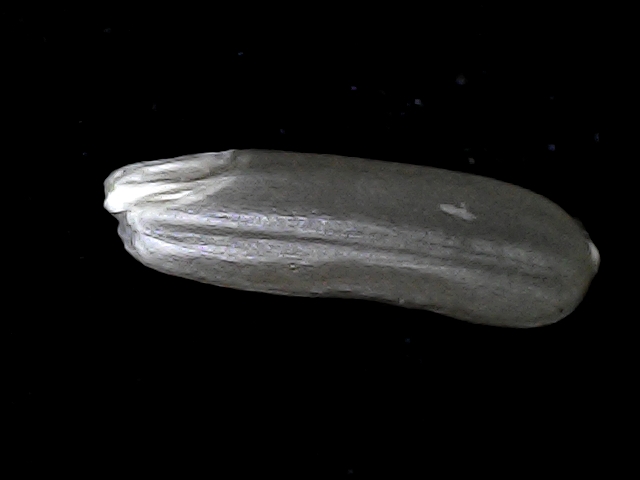
Rice variety: BD70